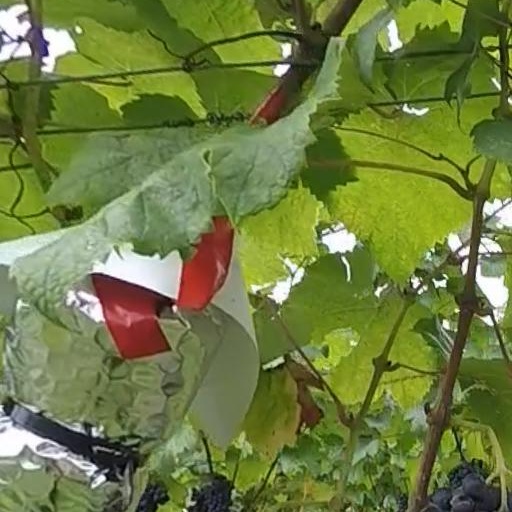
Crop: grape